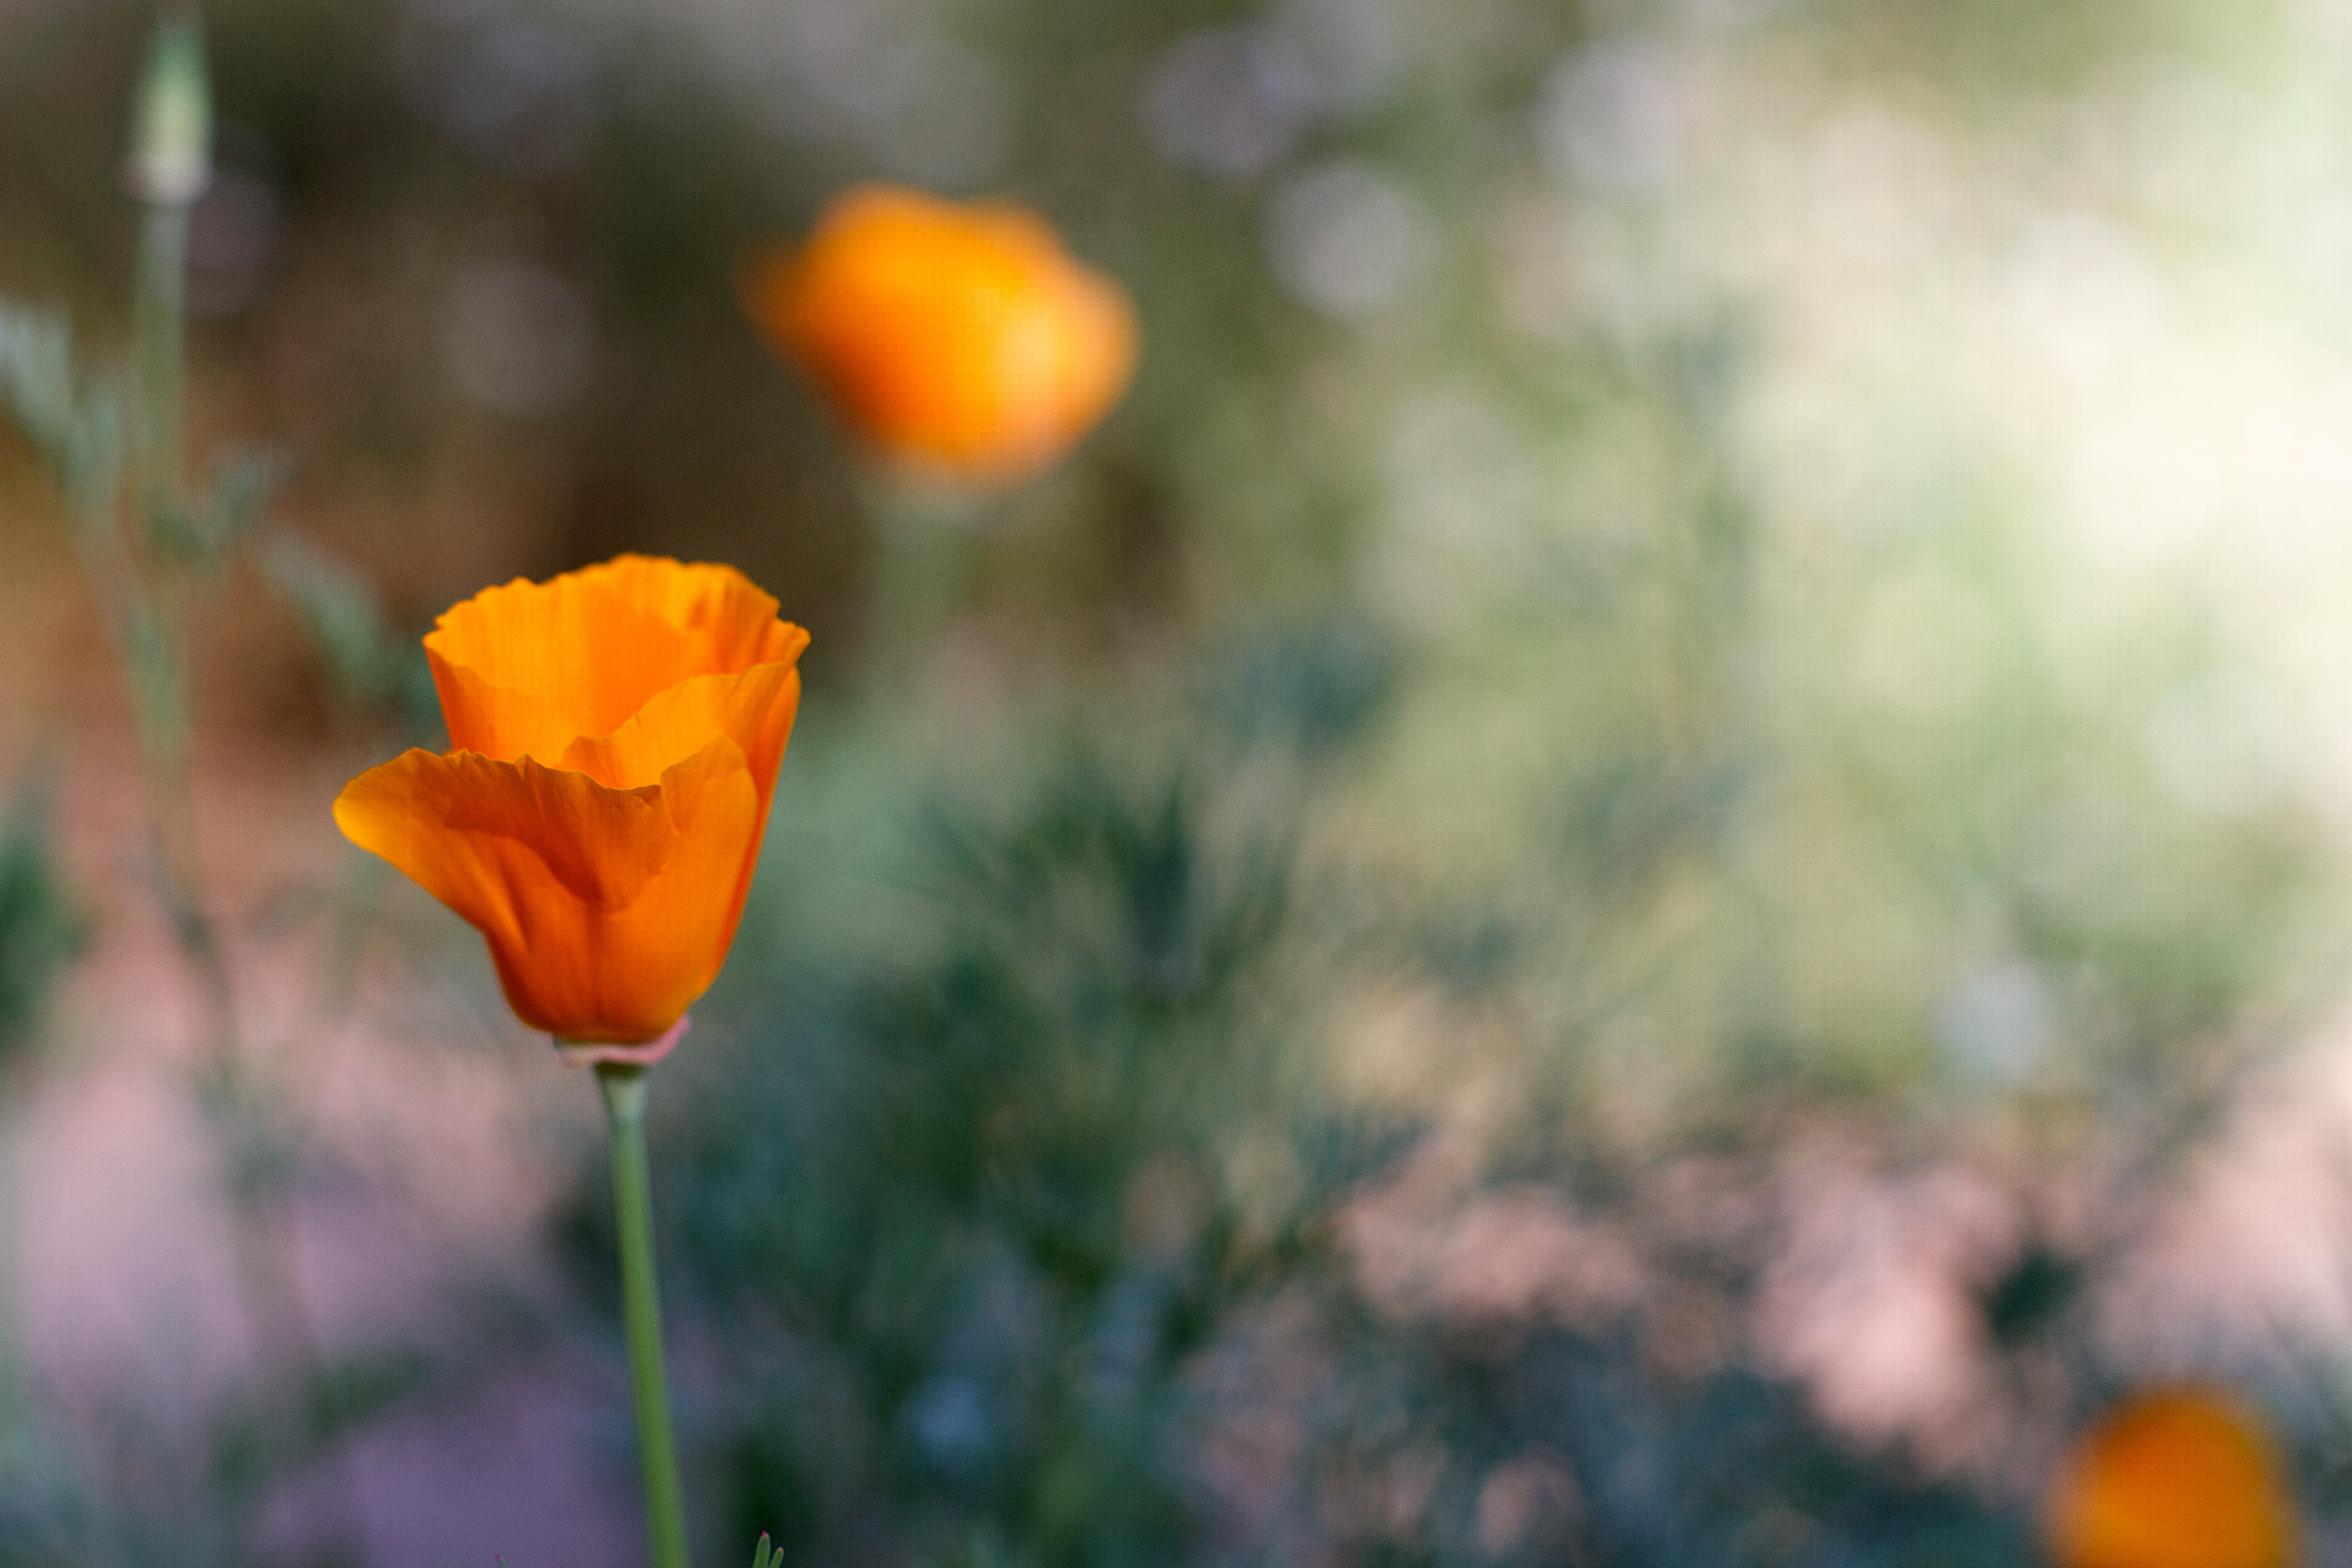
nature, blossom, plant, field, meadow, sunlight, flower, petal, autumn, yellow, flora, wildflower, poppy, macro photography, flowering plant, land plant, poppy family